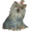
Label: dog